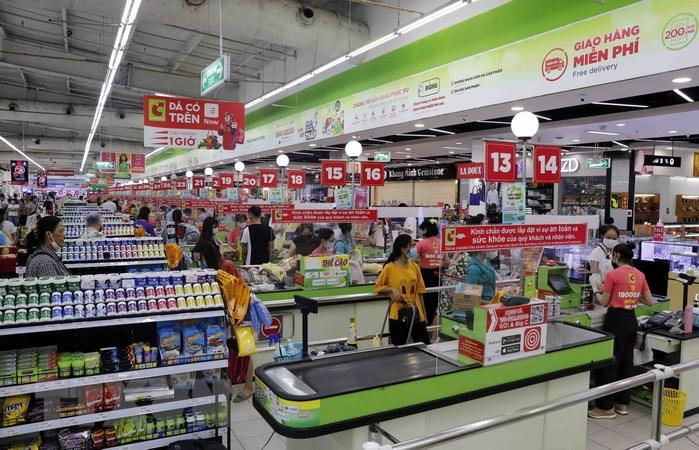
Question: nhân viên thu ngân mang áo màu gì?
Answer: nhân viên thu ngân mang áo màu xanh lá